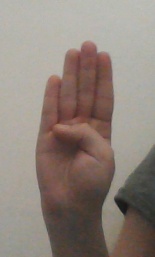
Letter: kaaf